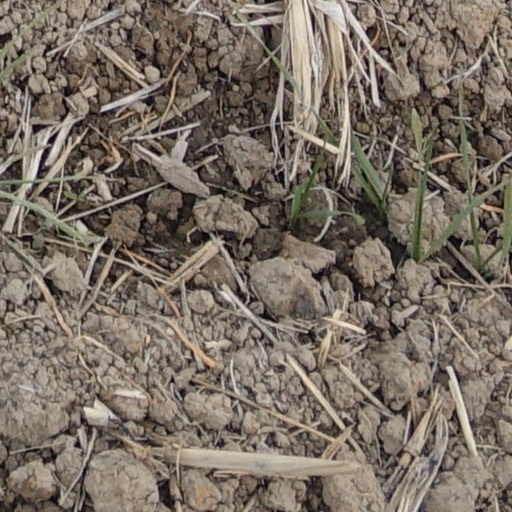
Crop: wheat